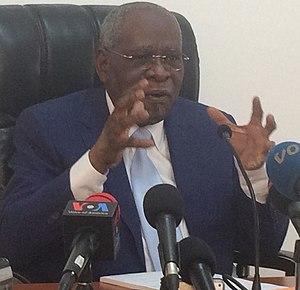
Le président de la Commission anti-corruption, Lamyr Nguélé, commentant les résultats de d'une enquête contre le ministre des Hydrocarbures le 31 juillet 2018